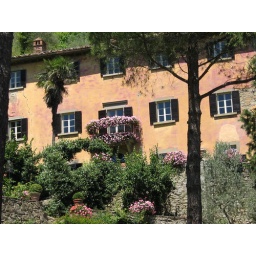
This is the house in which the book (and movie) &amp;quot;Under the Tuscan Sun&amp;quot; is set